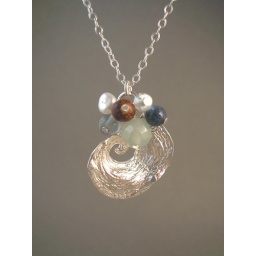
Created from a seedpod found in a bag of potpourri then cast in sterling silver and adorned with gemstones and pearls.